Send My Love (To Your New Lover)

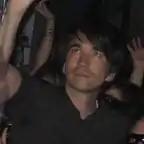
Patrick Daughters directed the music video.

The song's music video was filmed in London, by American director Patrick Daughters. Adele talked about it to the crowd during a concert in Stockholm in April 2016, saying that it was a dancing video, during which she lost "all... inhibitions". Speaking to "Entertainment Weekly" about the shooting of the video, Daughters noted that there "isn't any editing in the video... [b]ut in a way, as you watch the video many times, you start to make your own edits because you focus on different layers of her performance". The main idea behind the visual was to focus on Adele's performance; the concept behind it came from a line in the song about "letting go of her [Adele's] ghosts". There were twelve takes for the video which were all combined in one shot eventually; during each of them Adele expressed her emotions with a different movement. The director elaborated in an interview: